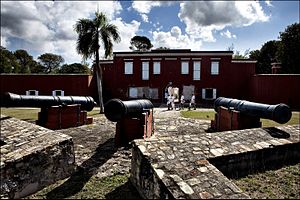
Frederiksted / Historie
Fort Frederik.
Frederiksted er en by på Sankt Croix i øgruppen U.S. Virgin Islands, de forhenværende Dansk-Vestindiske øer. Byen blev grundlagt i 1750'erne og har et befolkningstal på 800.